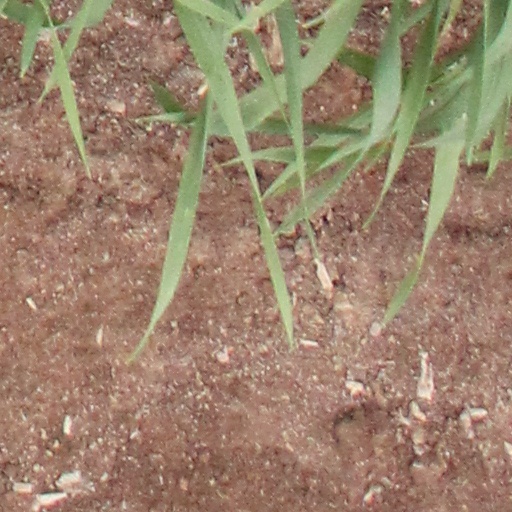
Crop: wheat